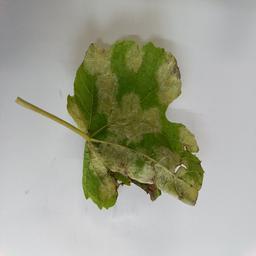
Label: Downy Mildew